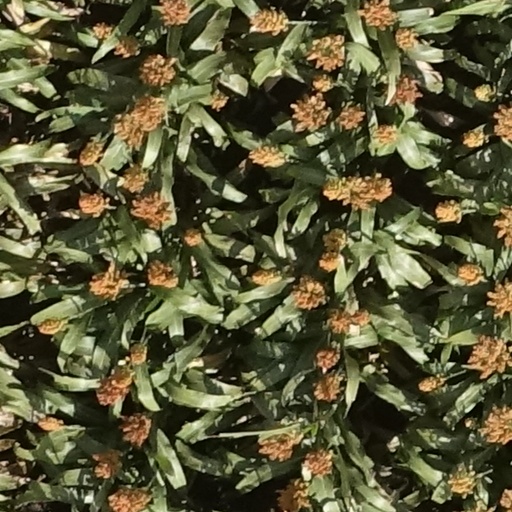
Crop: sorghum